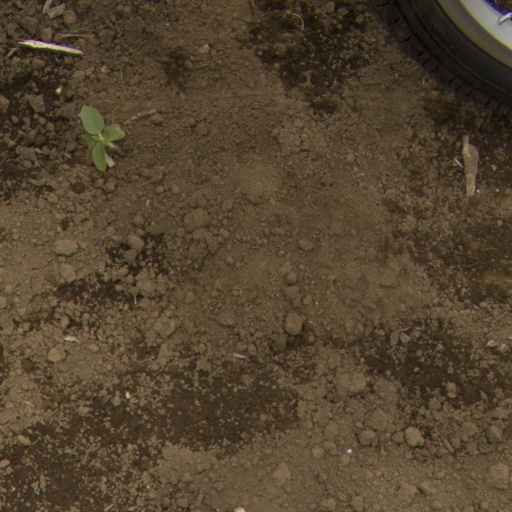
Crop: Jerusalem artichoke